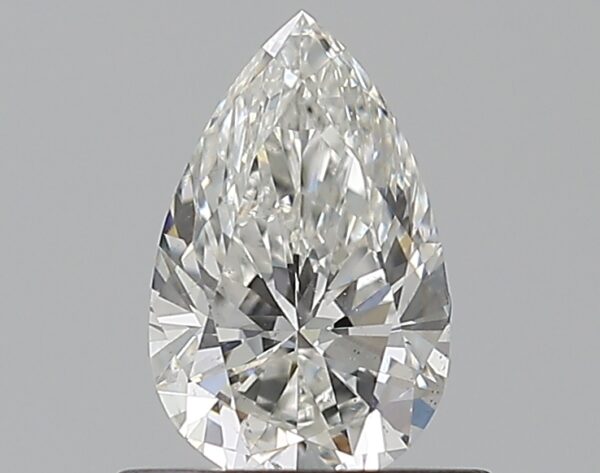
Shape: pear
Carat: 0.51
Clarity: SI1
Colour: G
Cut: EX
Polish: EX
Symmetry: VG
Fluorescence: N
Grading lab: GIA
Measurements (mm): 7.05 x 4.4 x 2.75